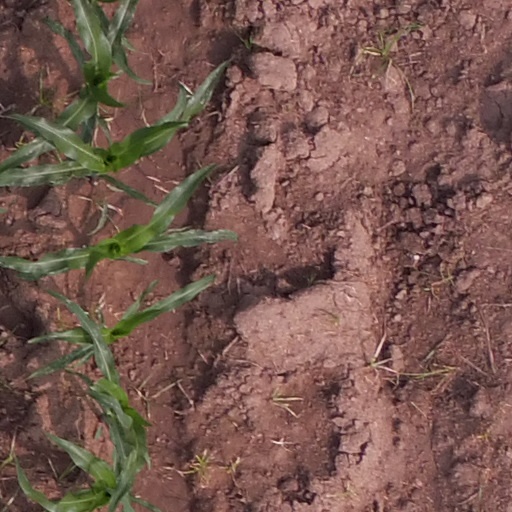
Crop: maize; corn